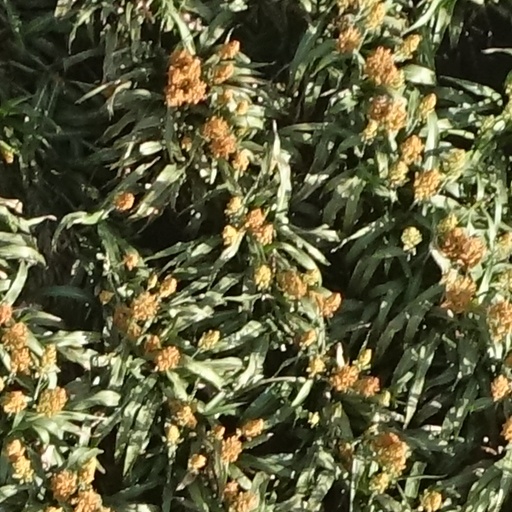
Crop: sorghum